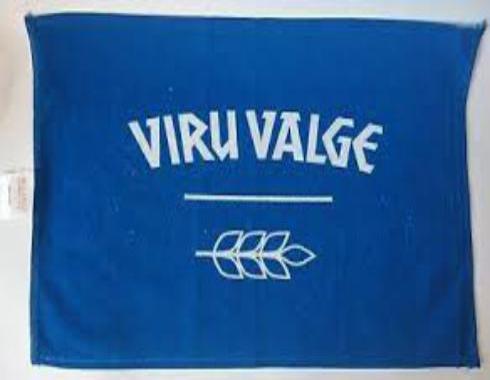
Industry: Food